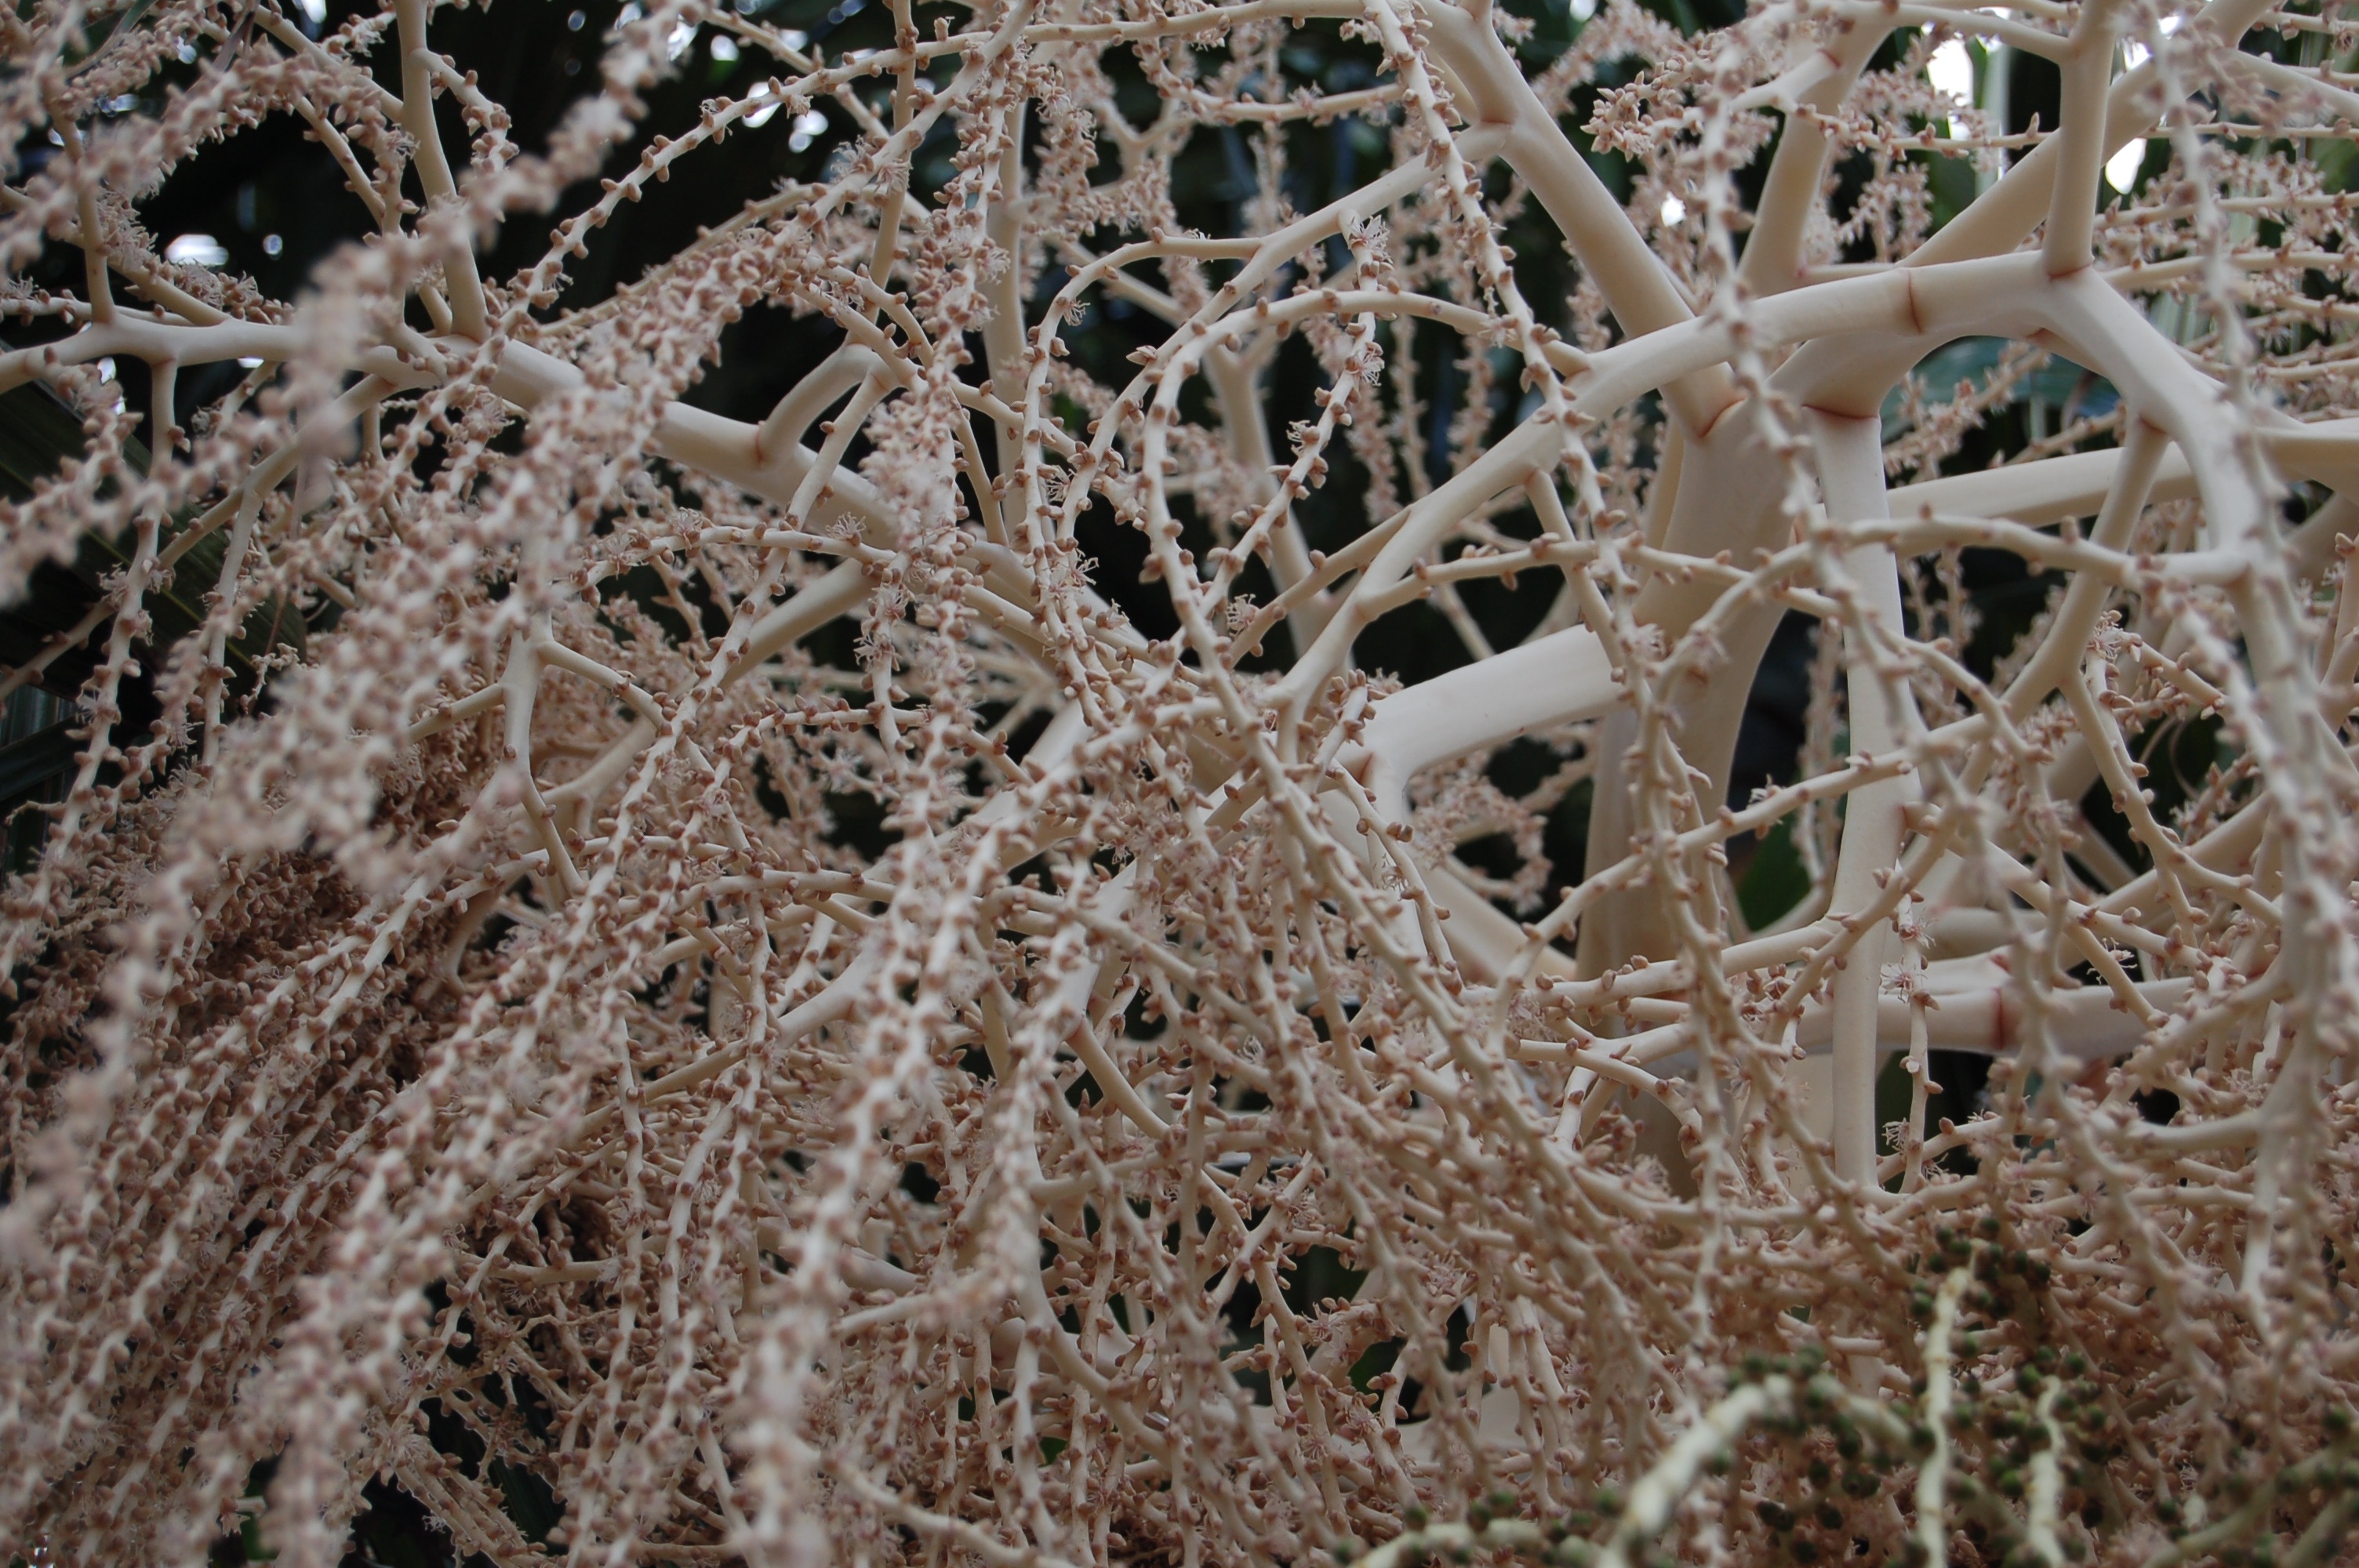
tree, nature, branch, snow, winter, plant, fruit, frost, ice, palm, material, twig, close up, fruits, freezing, bangalow palm